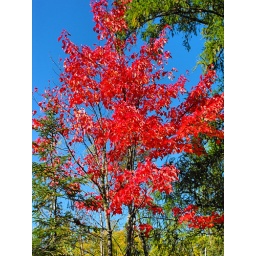
Brilliantly red tree stands out among the pines. Photo by Megan LeCompte